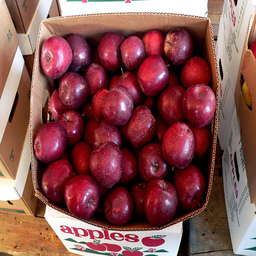
Label: Apple